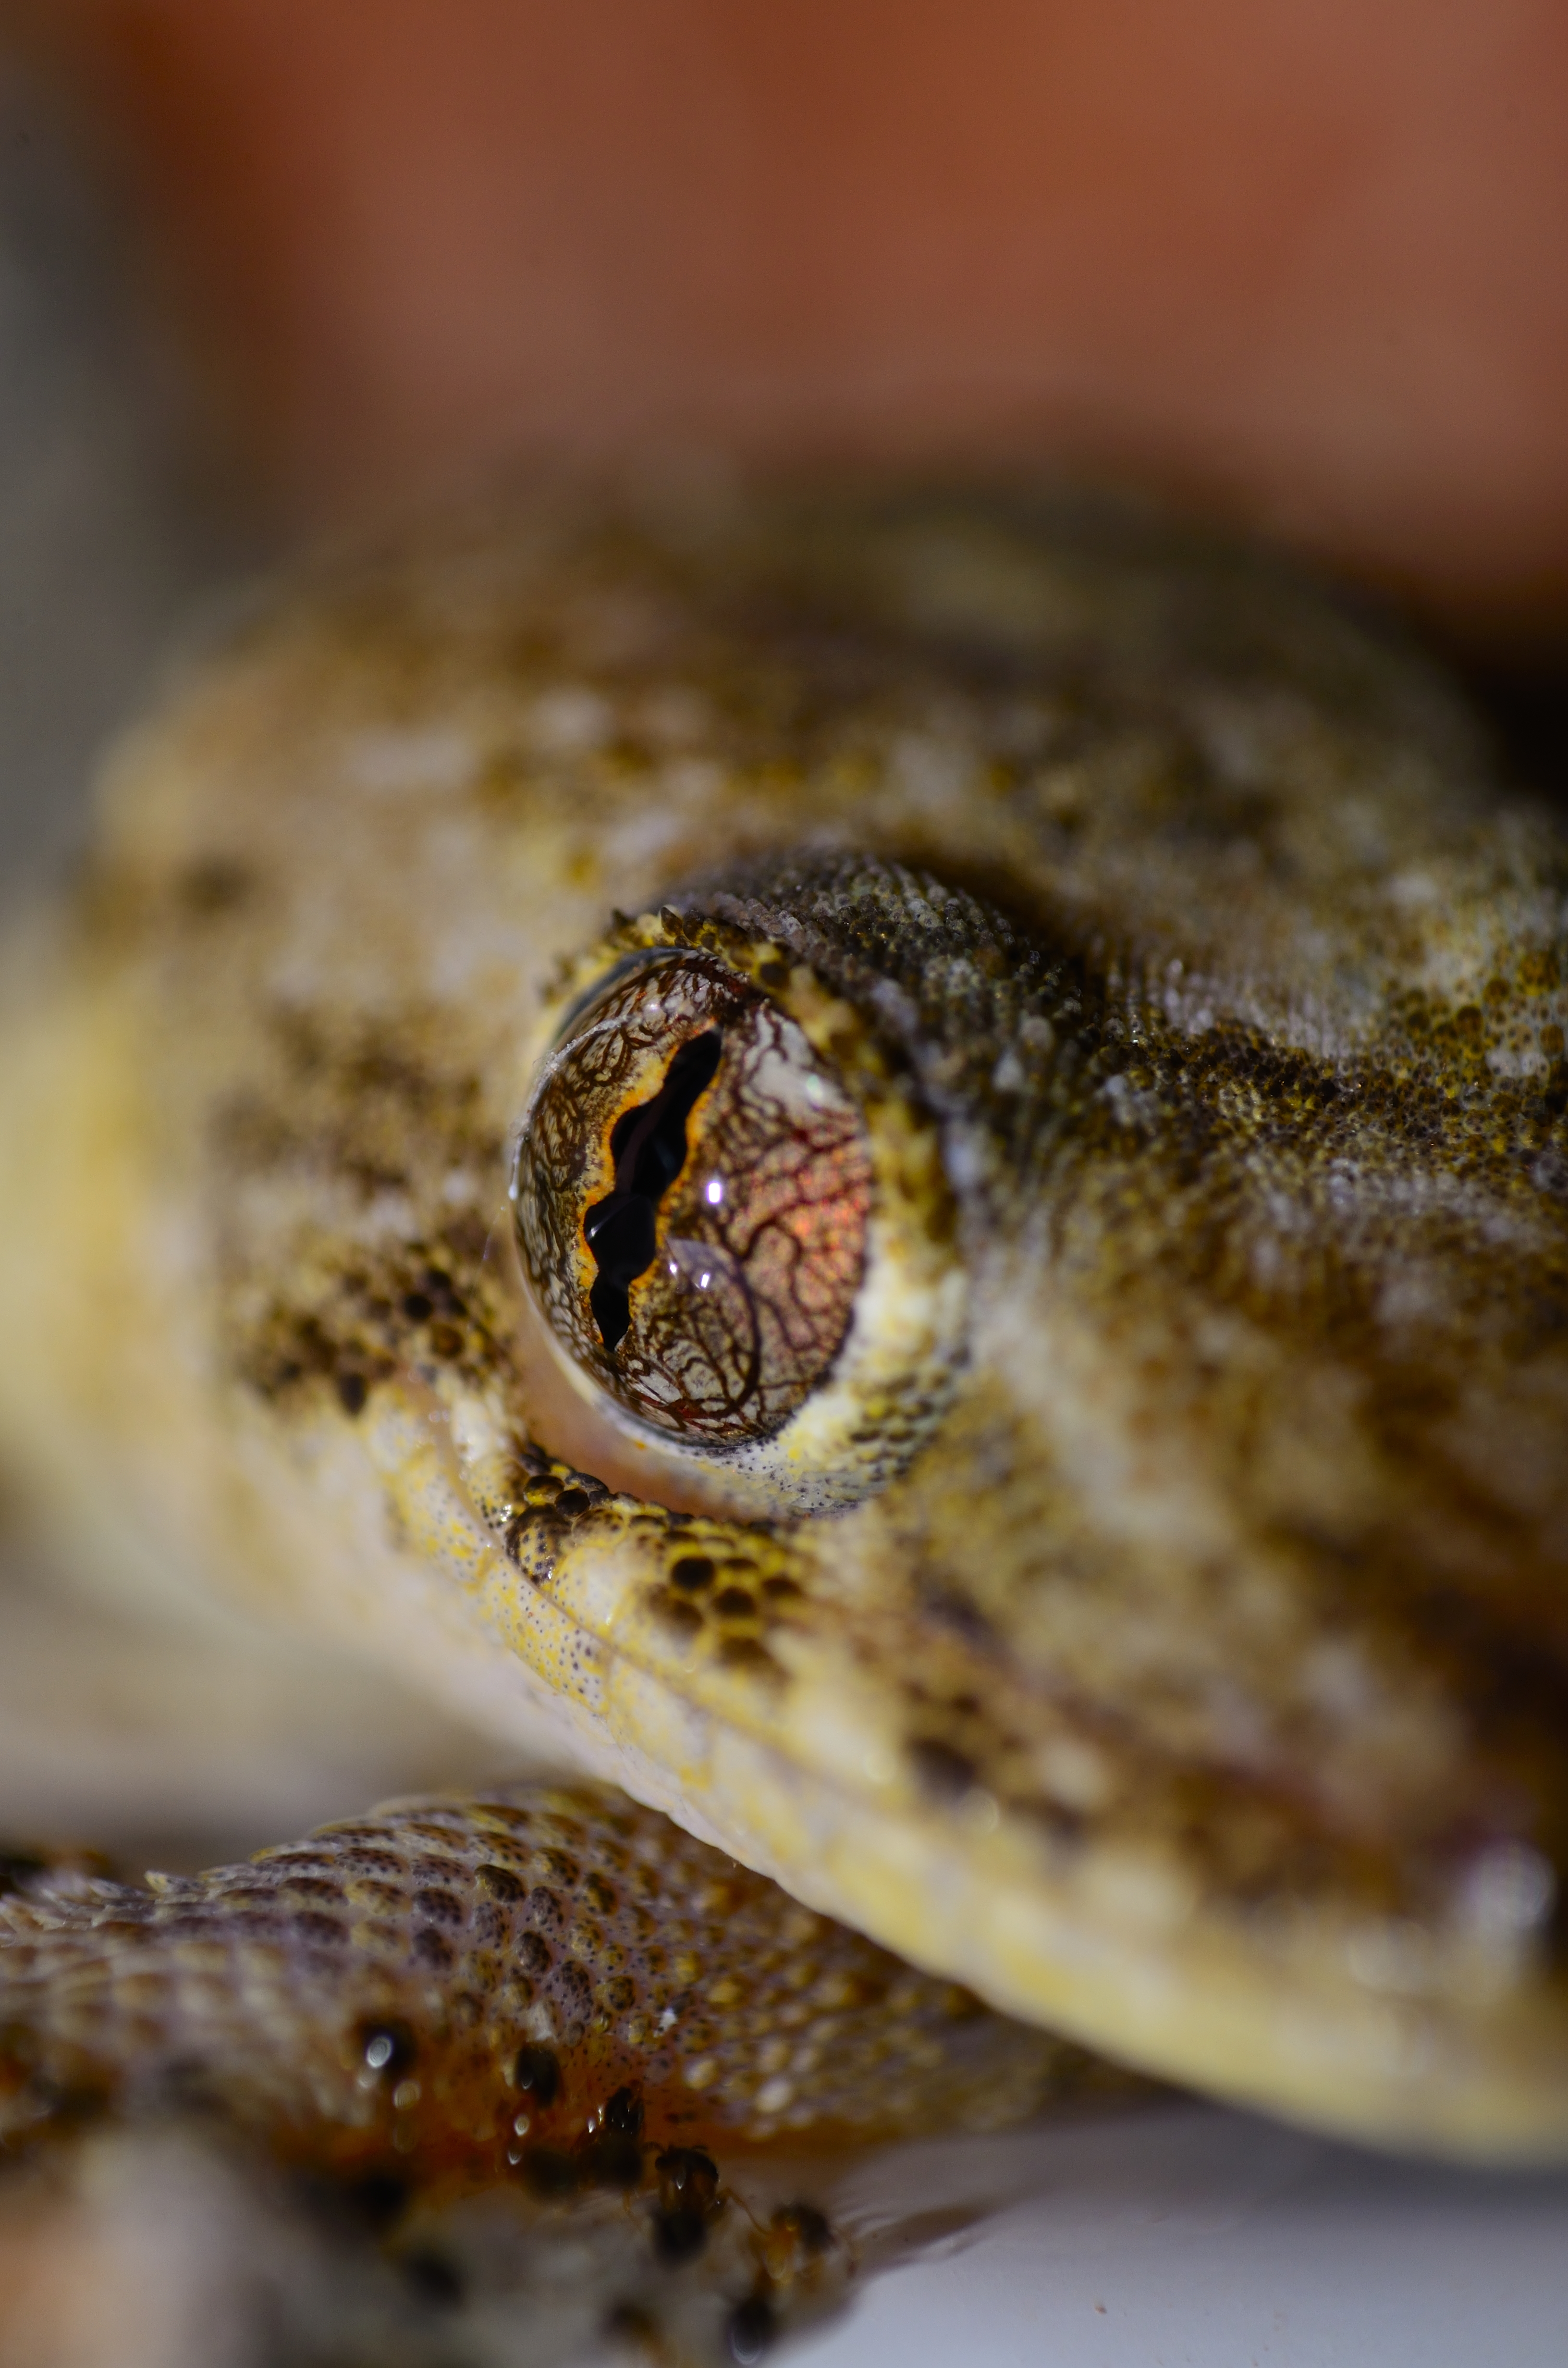
wildlife, toad, reptile, amphibian, fauna, close up, vertebrate, hormmigas, lagartija, macro photography, emydidae